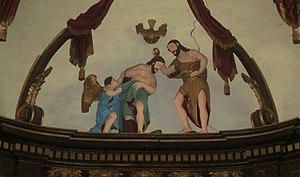
Groupe représentant le baptême du Christ. Classé aux Monuments historiques. Eglise de Villard-sur-Boëge
L'église Saint-Jean Baptiste est une église catholique située à Villard dans le département de la Haute-Savoie, en France.